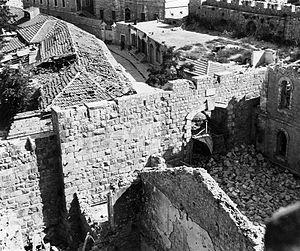
La Nouvelle Porte ; New Gate est la plus récente ouverture pratiquée dans les fortifications de la vieille ville de Jérusalem.